STAU1

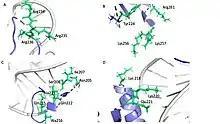
STAU1 dsRBD4 Details of Interactions with sARF SBS RNA

STAU1 regulates mRNA translation of key components in the cell cycle, which indicates its role in cell growth. Recently, STAU1-mediated post-transcriptional regulation of cell cycle mRNAs showed a proliferation of non-transformed cells as the expression level of 30 cell cycle regulator transcripts was dysregulated in STAU-1 depleted cells.